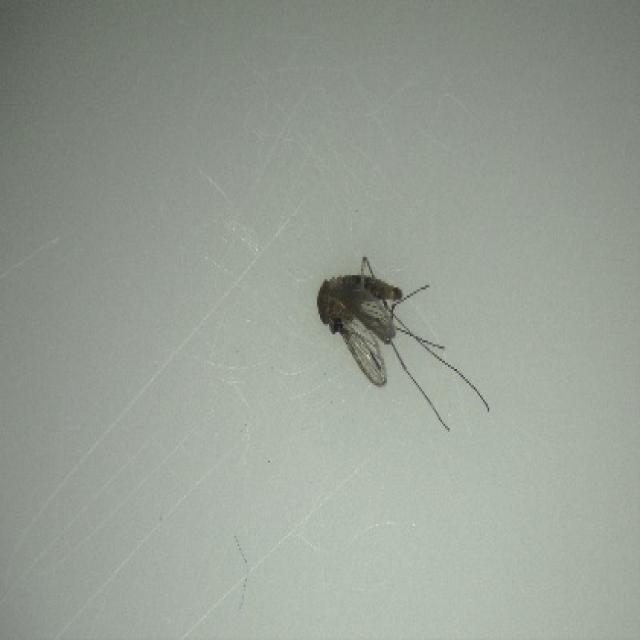
Species: culex_tritaeniorhynchus